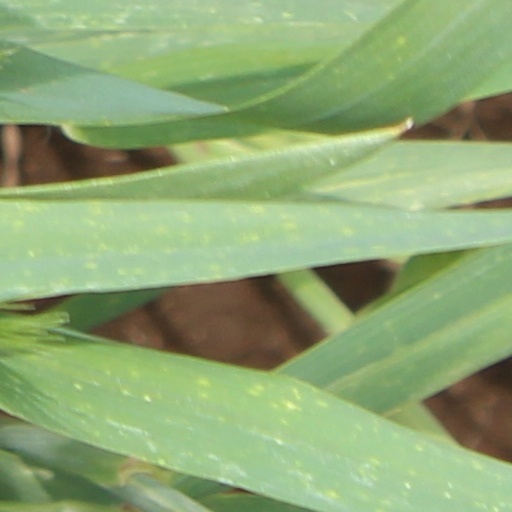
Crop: wheat